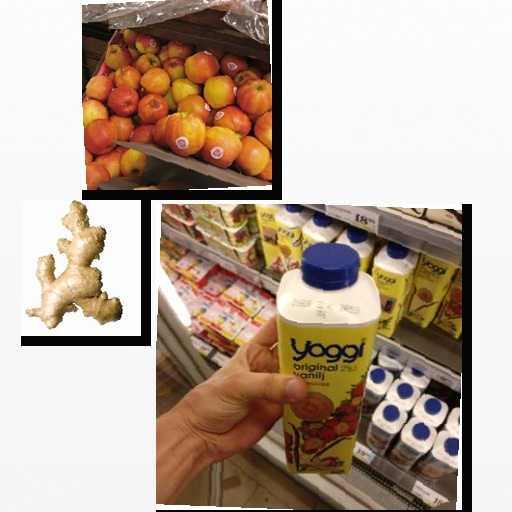
Food items: apple, strawberry_yogurt, ginger